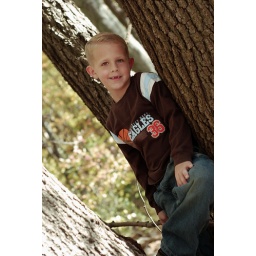
my other handsome boy in the woods behind the house